Euphrates

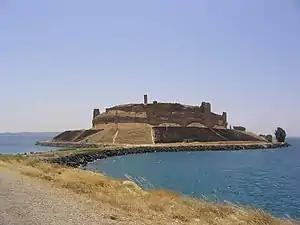
A large ruinous castle with concentric walls and towers located on an island that is connected to the shore by a causeway

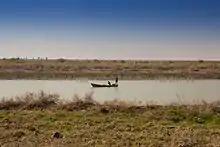
A fishing boat in the Euphrates Southern Iraq

The construction of the dams and irrigation schemes on the Euphrates has had a significant impact on the environment and society of each riparian country. The dams constructed as part of GAP – in both the Euphrates and the Tigris basins – have affected 382 villages and almost 200,000 people have been resettled elsewhere. The largest number of people was displaced by the building of the Atatürk Dam, which alone affected 55,300 people. A survey among those who were displaced showed that the majority were unhappy with their new situation and that the compensation they had received was considered insufficient. The flooding of Lake Assad led to the forced displacement of c. 4,000 families, who were resettled in other parts of northern Syria as part of a now abandoned plan to create an "Arab belt" along the borders with Turkey and Iraq.